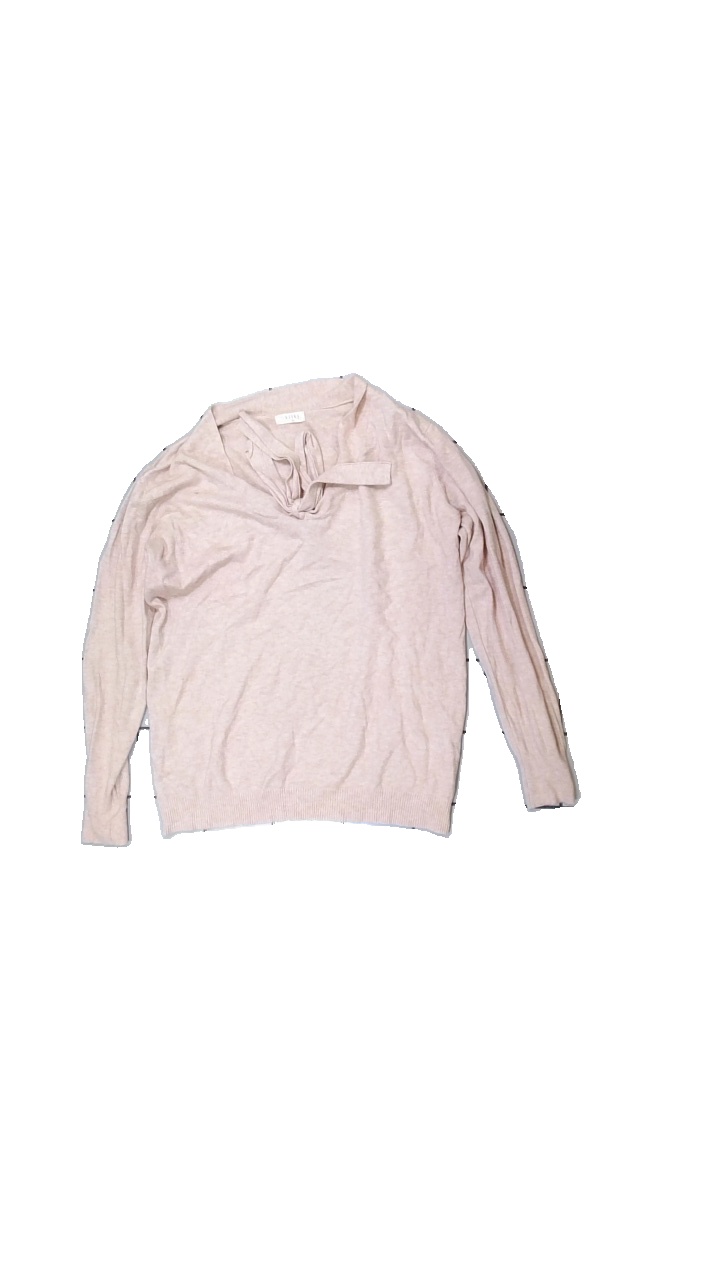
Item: Sweater (Ladies)
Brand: Kilky
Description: Pink sweater with knot
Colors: Pink
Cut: Regular, V-collar
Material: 85% Viscose 15% Polyester
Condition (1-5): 3
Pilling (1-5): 3
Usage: Export
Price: <50